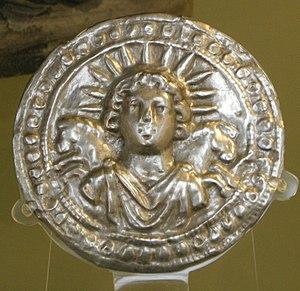
Le 25 décembre est le 359ᵉ jour de l'année du calendrier grégorien, le 360ᵉ en cas d'année bissextile. Il reste alors 6 jours avant la fin de l'année.